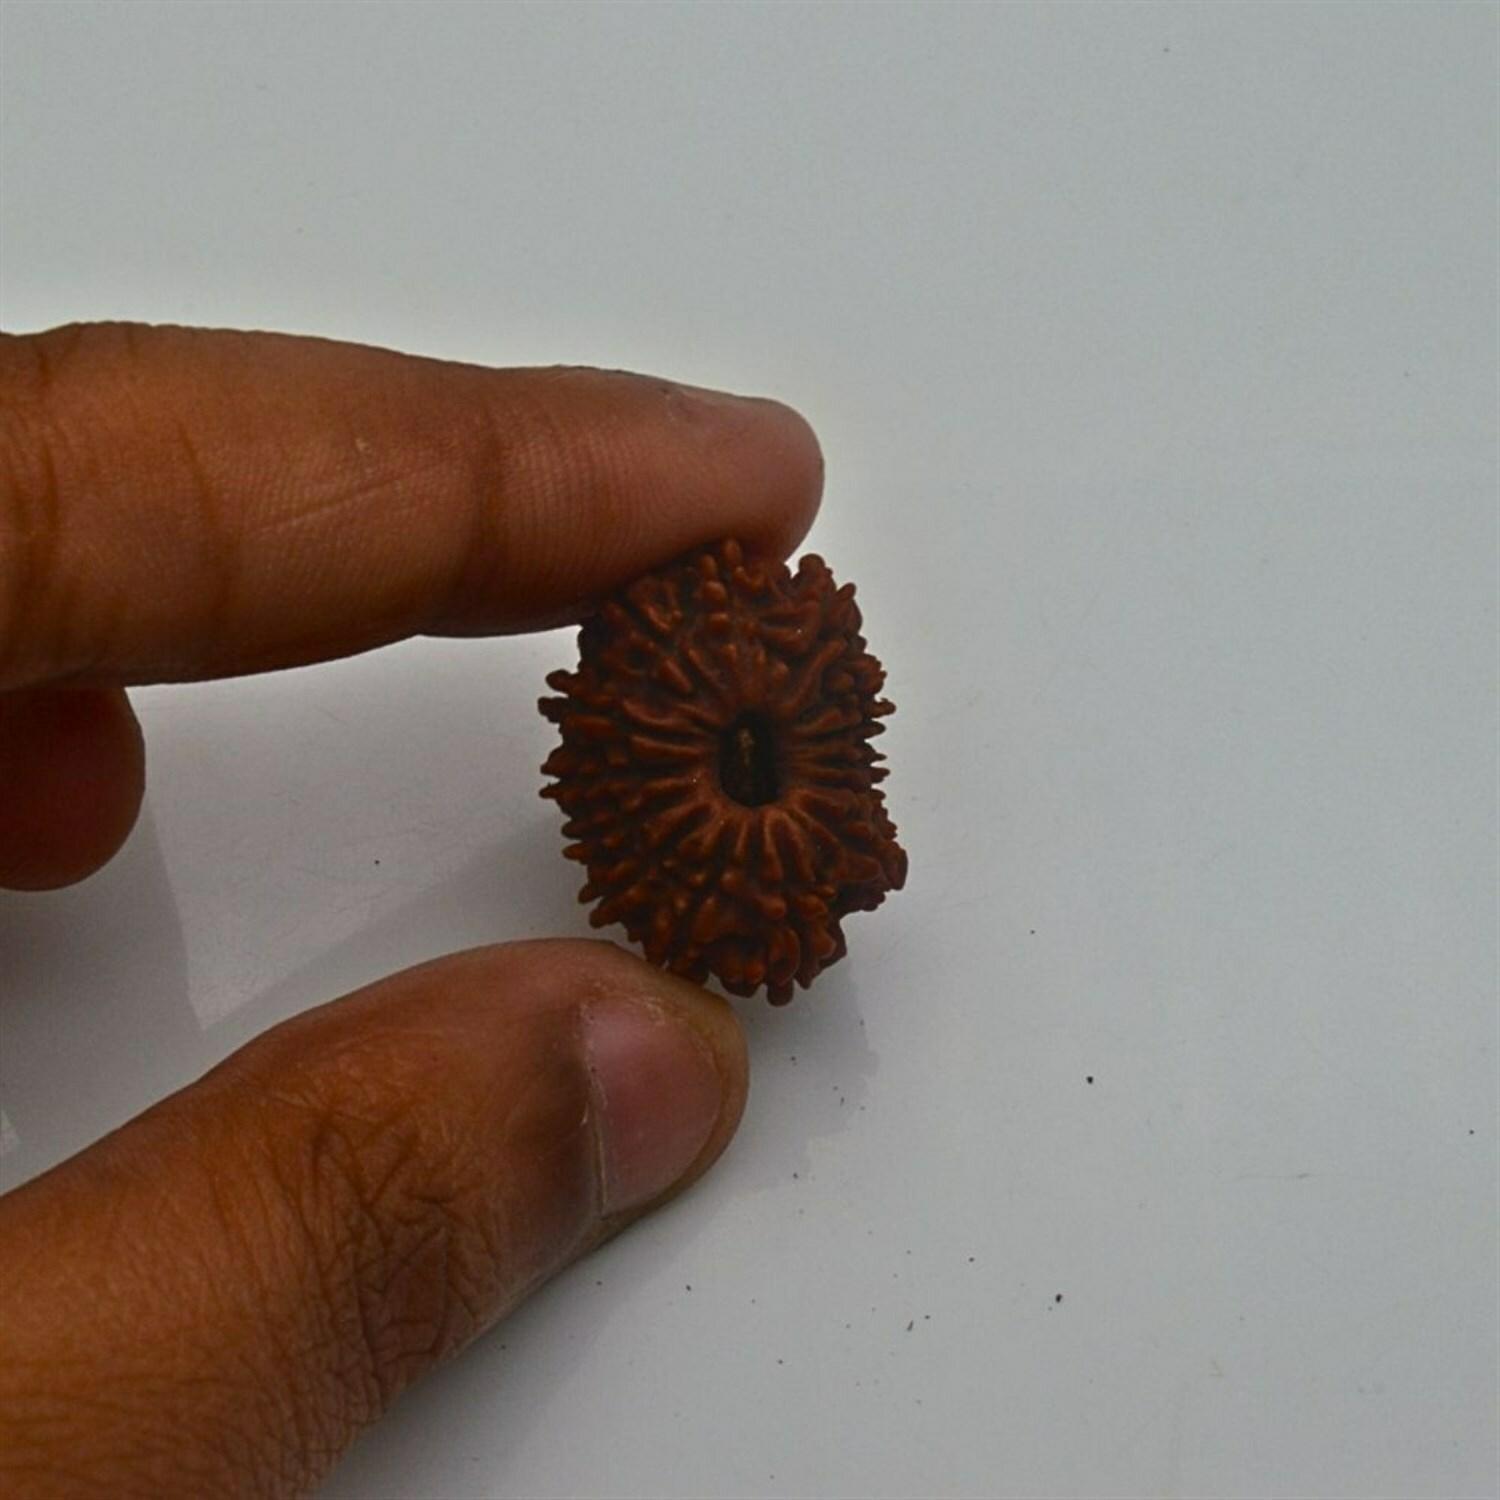
55Carat Natural 14 Mukhi Fourteen Faced Nepali Rudraksh Beads at Wholesale Rate Loose Seed Fine Quality for Spiritual Healing 1Pcs
Type: Traditional Jewellery
Brand: 55carat
Price: Rs. 26000
We assure full Satisfaction. FREE Certificate Mined Gemstone from Earth Stone. The photo gives a good representation of the Gemstone but does not represent the actual size & color. It is possible to gain financial stability by wearing Gemstone in Pendant is known to increase chances of profit in business and export import deals and it is believed that it boosts the amount of profit too. Along with a product we will provide free Gemstone energization.Â 
Features:  1,2,3,4,5,6,7,8,9,10,11,12,13,Ganesha,Gauri Shankar Rudraksha Bead. 1,2,3,4,5,6,7,8,9,10,11,12,13,Ganesha,Gauri Shankar Rudraksha Bead For Jewelry Making. Lab Certified Chakra Healing Rudraksha Bead for Men & Women At Wholesale Rate.